Borja Rubiato

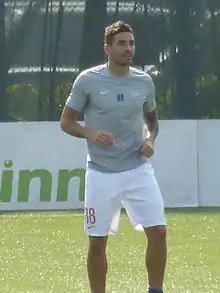

Borja Rubiato Martínez (born 13 November 1984 in Madrid) is a Spanish former professional footballer who played as a striker.